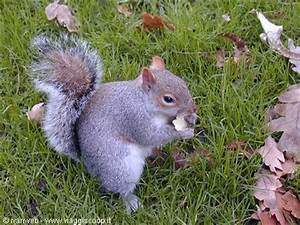
Label: scoiattolo